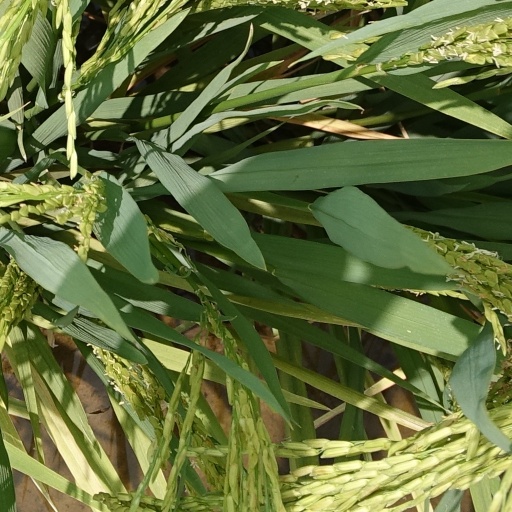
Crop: rice